Azerbaijan at the 2016 Summer Olympics

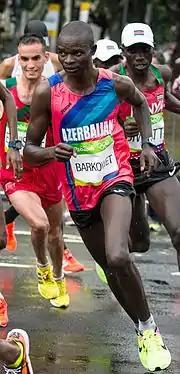
Kenyan-born Evans Kiplagat finished twenty-eighth in men's marathon.

Azerbaijani athletes have so far achieved qualifying standards in the following athletics events (up to a maximum of 3 athletes in each event):